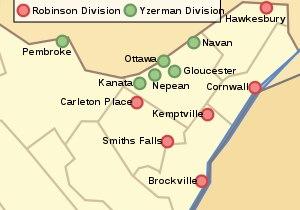
La Ligue centrale de hockey junior A est une ligue de hockey sur glace junior dans l'Ontario au Canada. La ligue est une sous section de la Ligue canadienne de hockey junior. Le vainqueur de la compétition remporte la Coupe Bogart. Il participe ensuite à la Coupe Fred Page contre le vainqueur de la Coupe Kent champions de la Ligue maritime de hockey junior A, et de la Coupe NAPA champions de la Ligue de hockey junior AAA du Québec. La LCHJ a été créé en 1961. Elle comprend onze équipes et est structurée en deux divisions, la Division Yzerman et la Division Robinson.